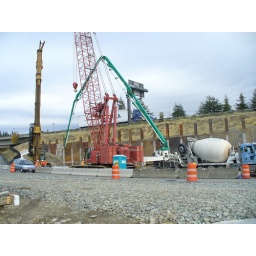
A truck pumps concrete for a new shaft to support the new southbound bridge over I-90.